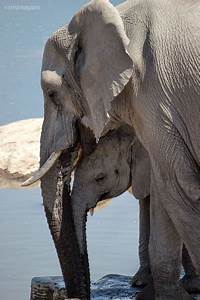
Label: elephant